Specialty channel

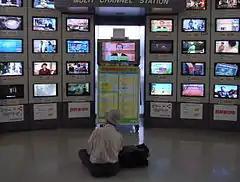
2007 Cable television station in Tsukuba, Ibaraki Pref., Japan

A specialty channel (also known in the United States as a cable channel or cable network) can be a commercial broadcasting or non-commercial television channel which consists of television programming focused on a single genre, subject or targeted television market at a specific demographic.